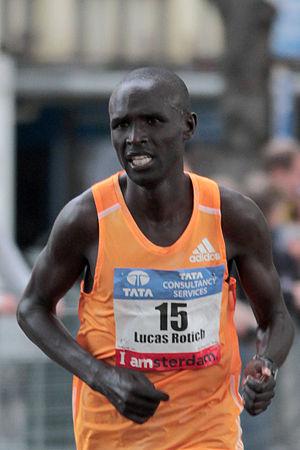
Lucas Kimeli Rotich est un athlète kényan, spécialiste des courses de fond.